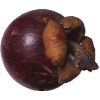
Label: Mangostan 1